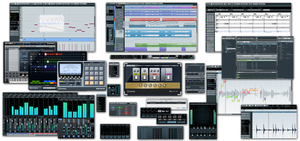
Cubase désigne une famille de séquenceurs musicaux réalisés par la société allemande Steinberg Media Technologies.